Crossroads (2002 film)

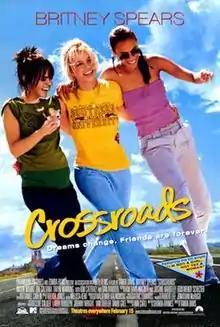
Theatrical release poster

Crossroads is a 2002 American teen road comedy-drama film directed by Tamra Davis, from a screenplay by Shonda Rhimes. The film stars Britney Spears, Anson Mount, Zoe Saldaña, Taryn Manning, Kim Cattrall, and Dan Aykroyd. Set in Georgia, its plot centers on three teenage girls on a cross-country road trip, as they find themselves and their friendship in the process.